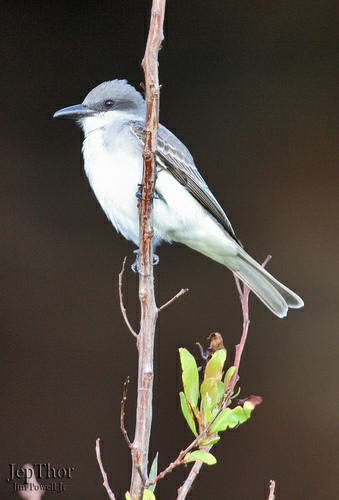
A photo of a gray kingbird